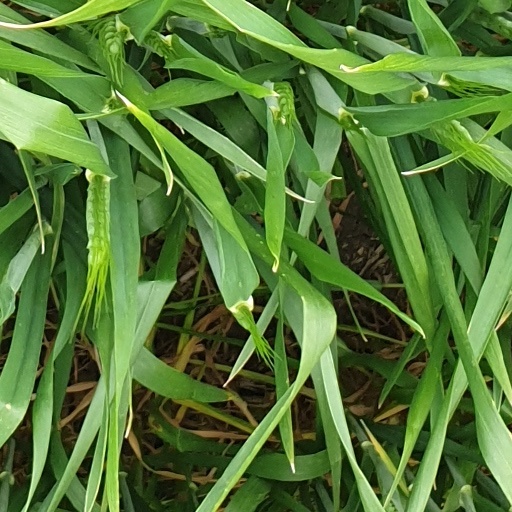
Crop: wheat